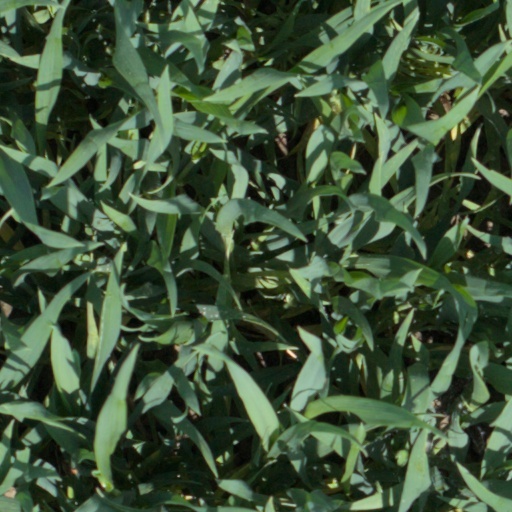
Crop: wheat